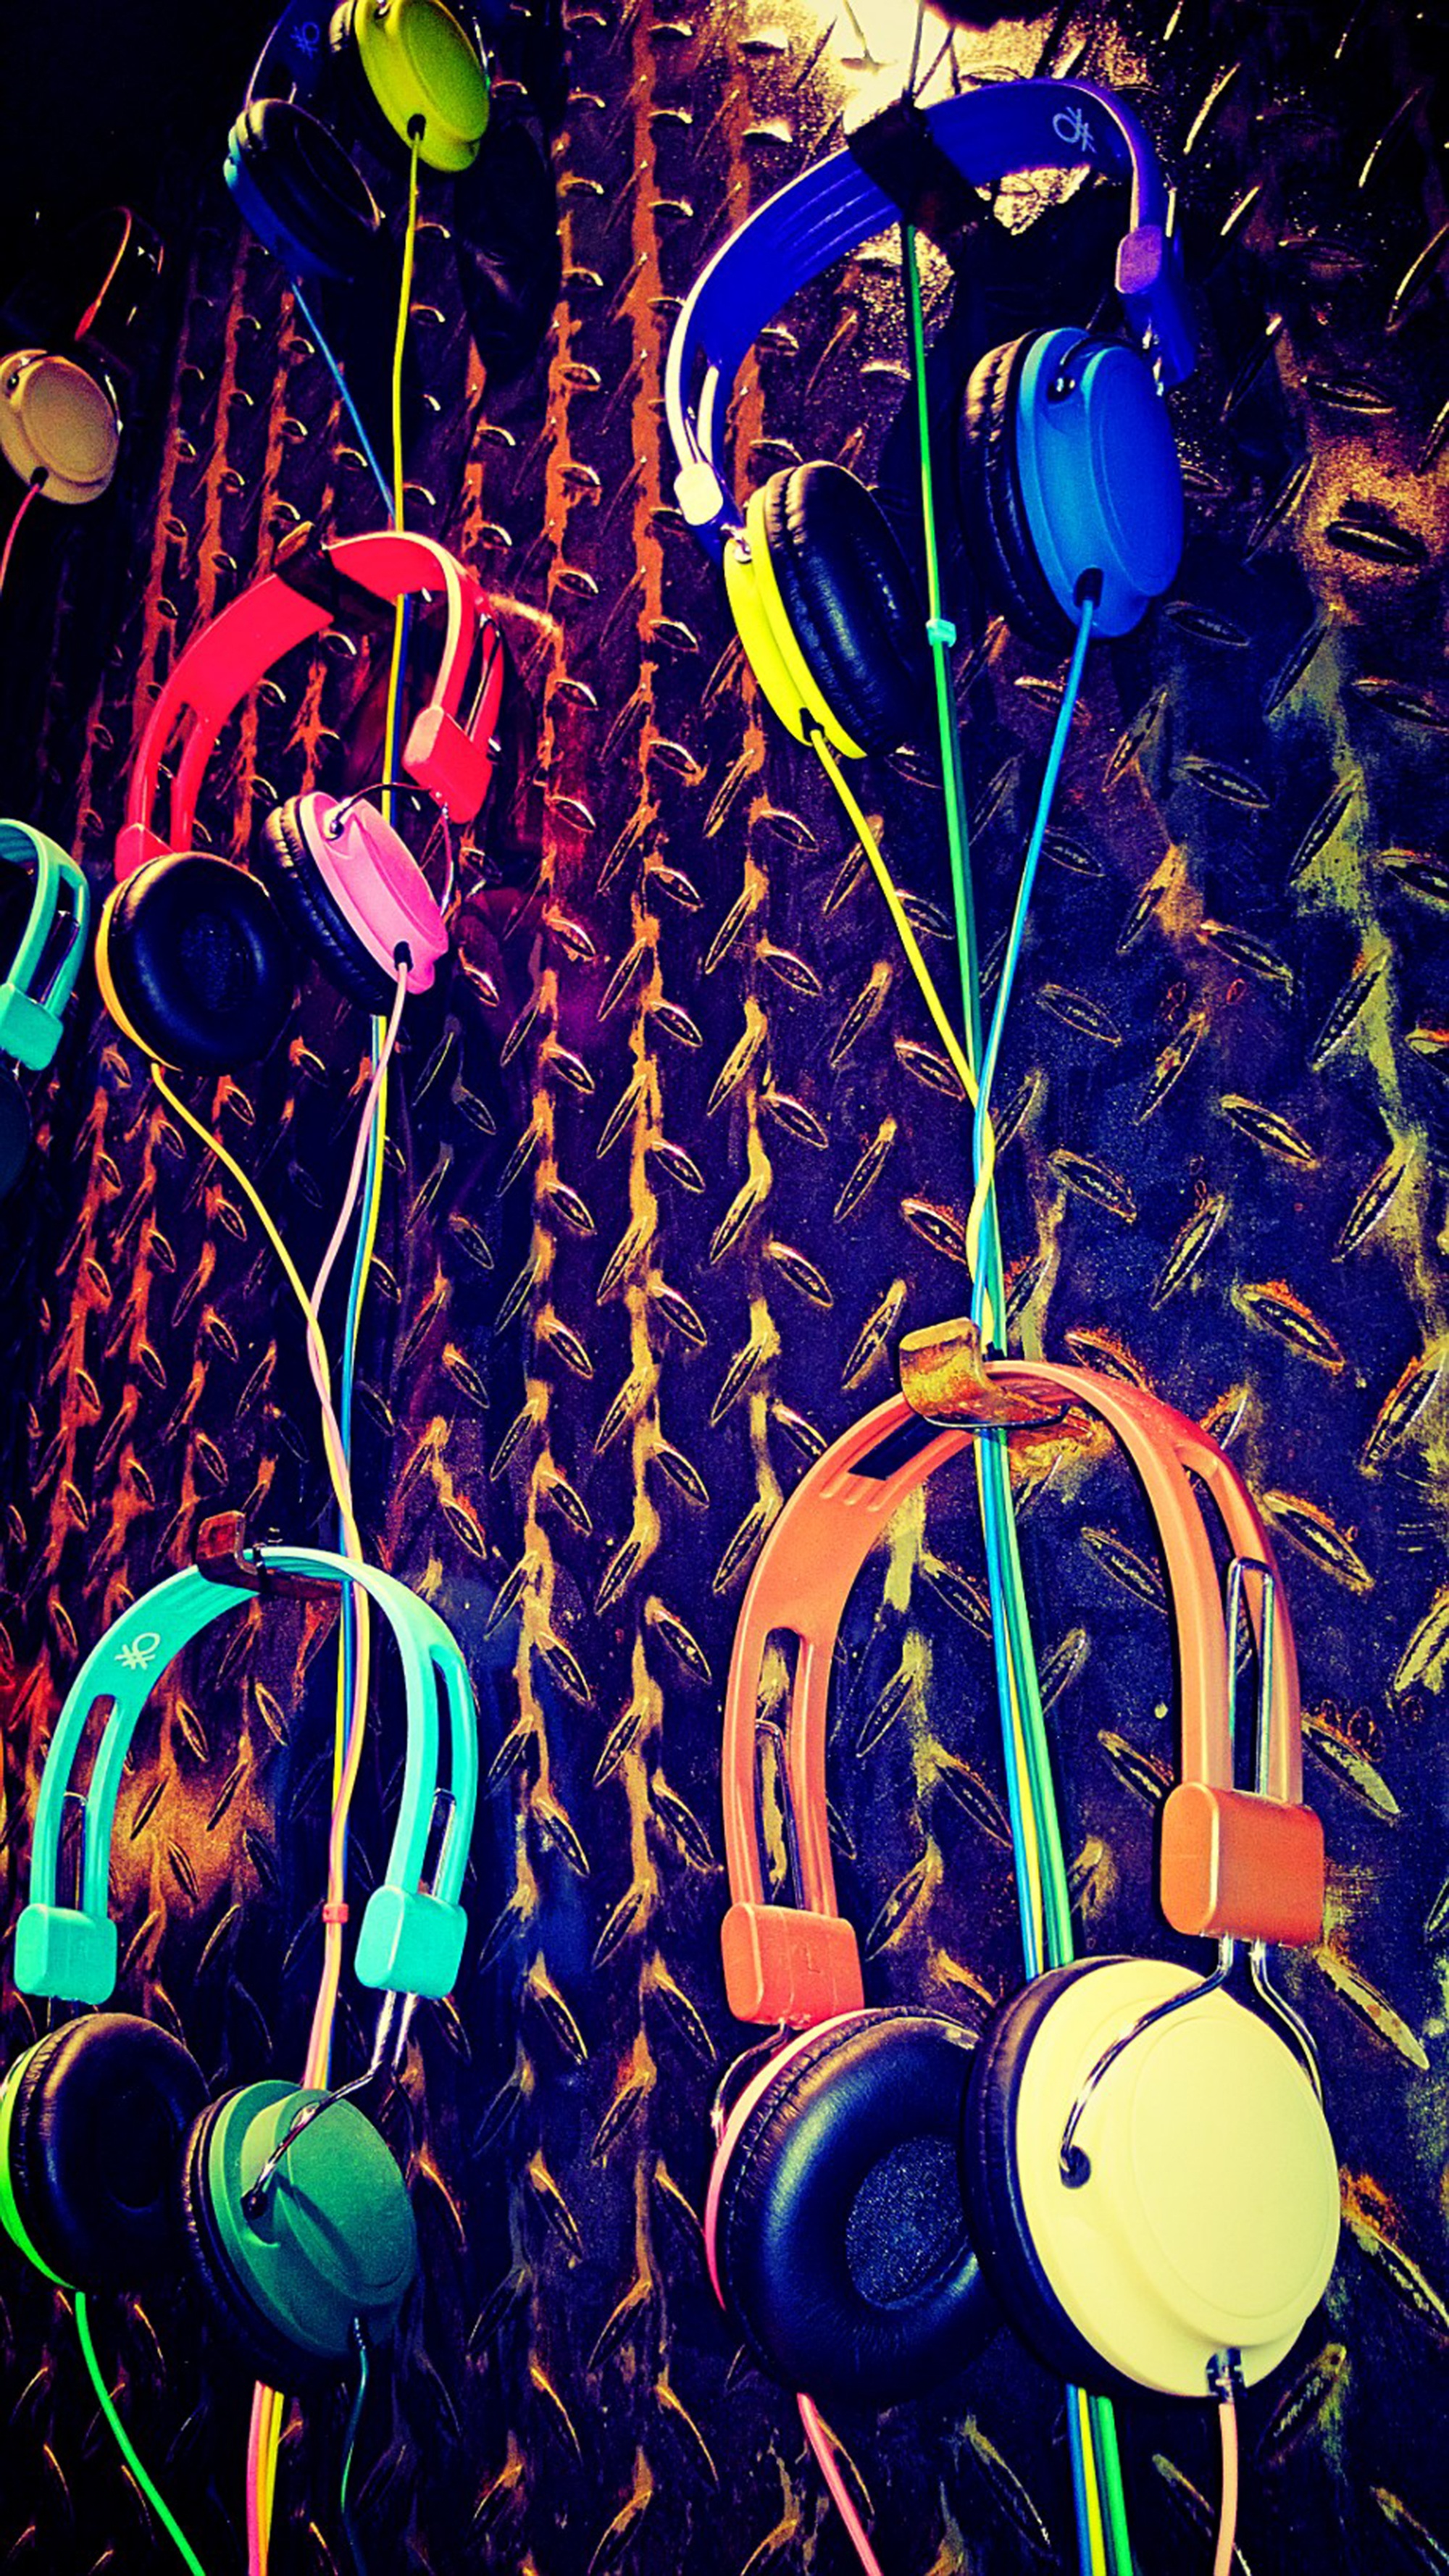
music, concert, art, illustration, sound